Russell Square

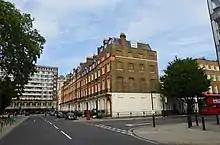
The southern side of Russell Square includes the 19th century houses at 52 to 60, which are Grade II listed

Following the demolition of Bedford House, Russell Square and Bedford Square were laid out in 1804. The square is named after the surname of the Earls and Dukes of Bedford, who developed the family's London landholdings in the 17th and 18th centuries. Between 1805 and 1830, Thomas Lawrence had a studio at number 65. Other past residents include the famous 19th-century architectural father-and-son partnership, Philip and Philip Charles Hardwick, who lived at number 60 in the 1850s.